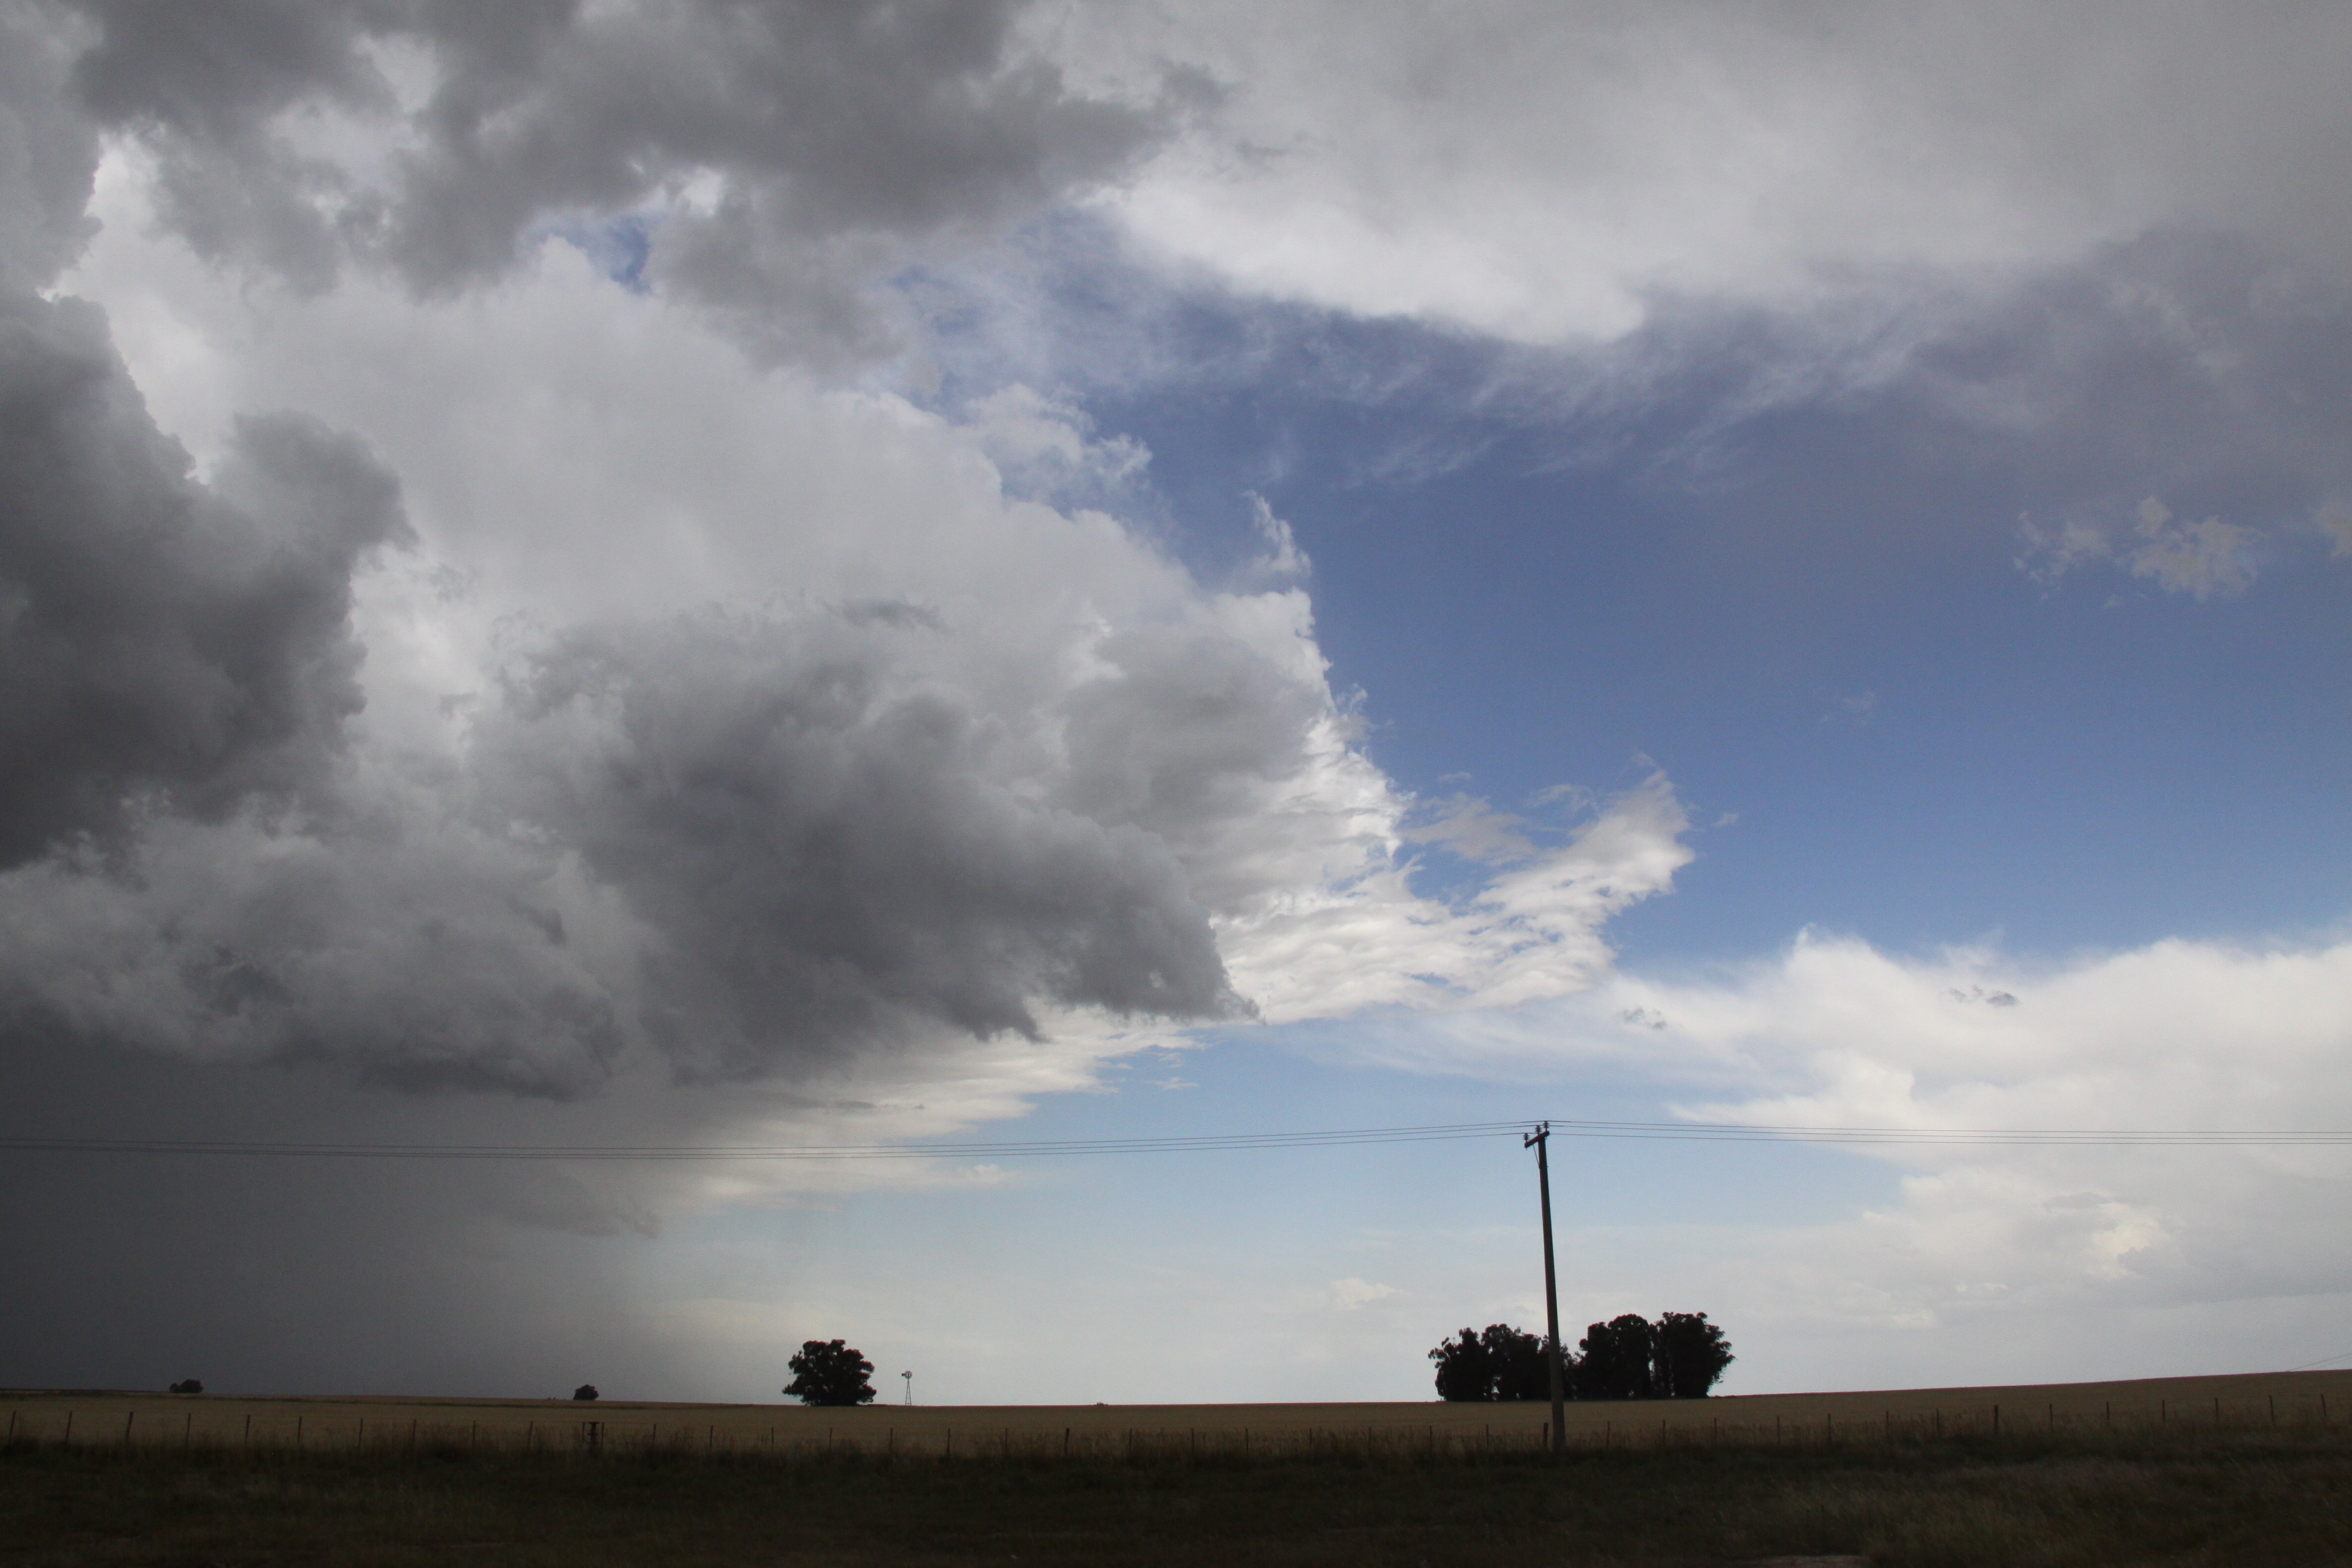
landscape, horizon, cloud, sky, field, prairie, air, view, wind, dusk, weather, storm, cumulus, plain, surface, thunderstorm, rural area, meteorological phenomenon, atmospheric phenomenon, atmosphere of earth